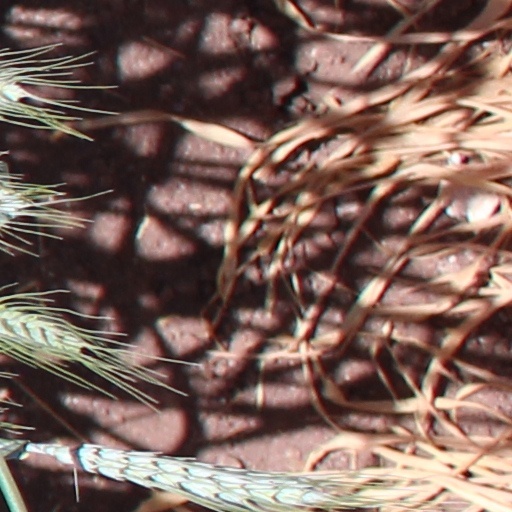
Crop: wheat